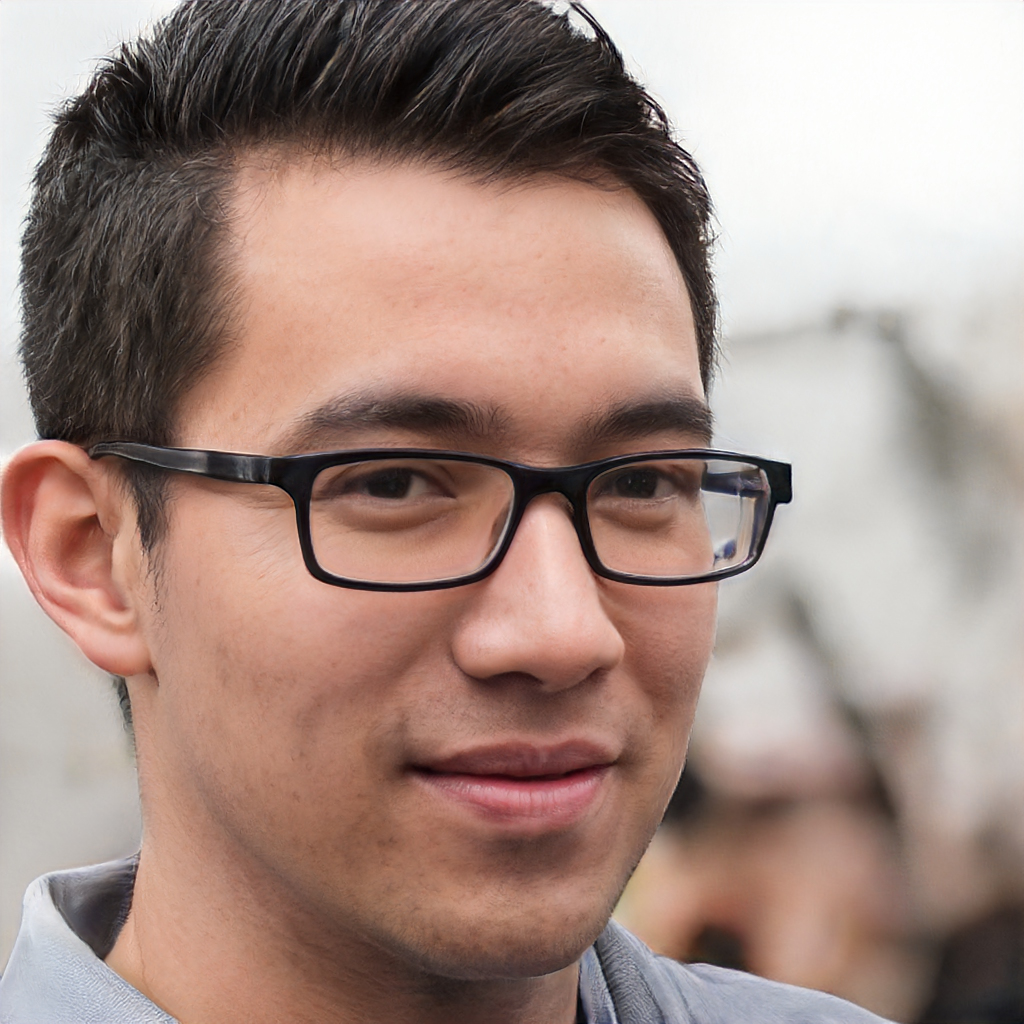
Label: Colored